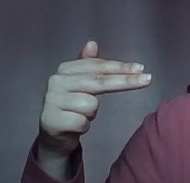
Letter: ghain